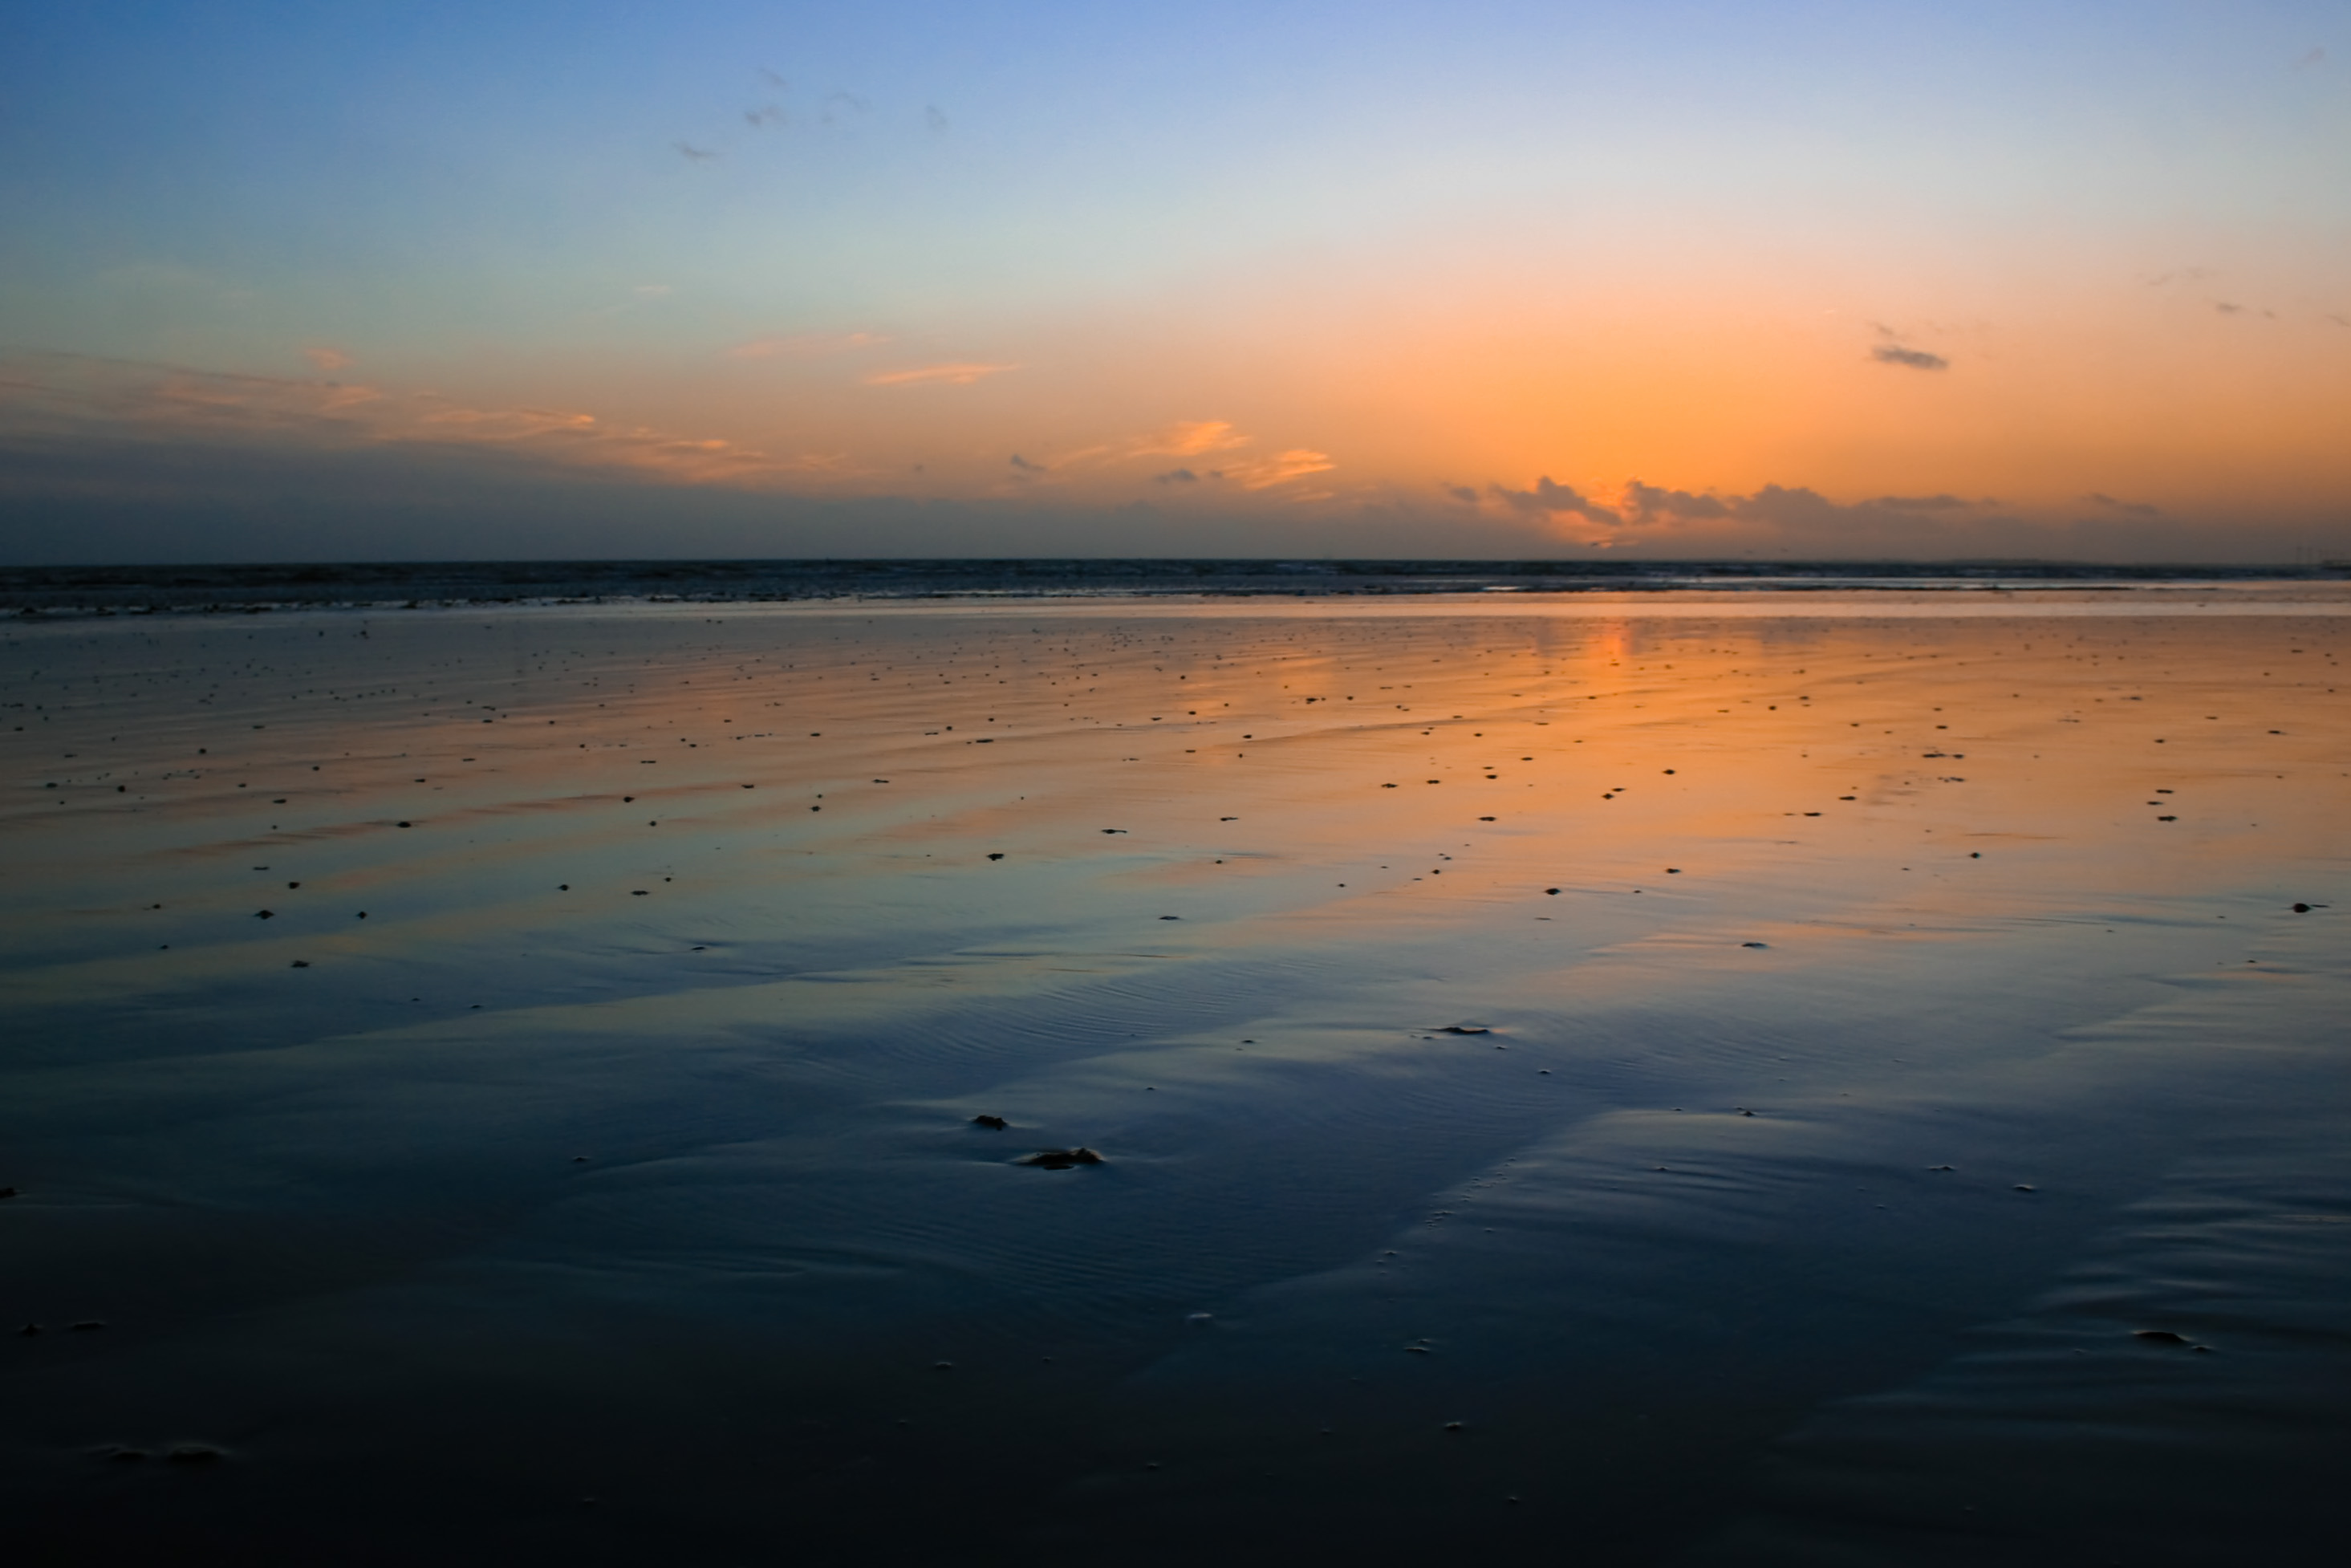
beach, sea, coast, sand, ocean, horizon, cloud, sky, sun, sunrise, sunset, sunlight, morning, shore, wave, dawn, dusk, clear, evening, reflection, smooth, bay, body of water, day, afterglow, mudflat, atmospheric phenomenon, wind wave